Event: Nepal Earthquake
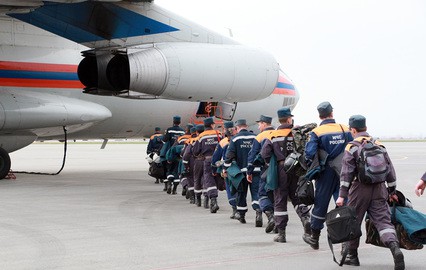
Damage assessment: no_damage